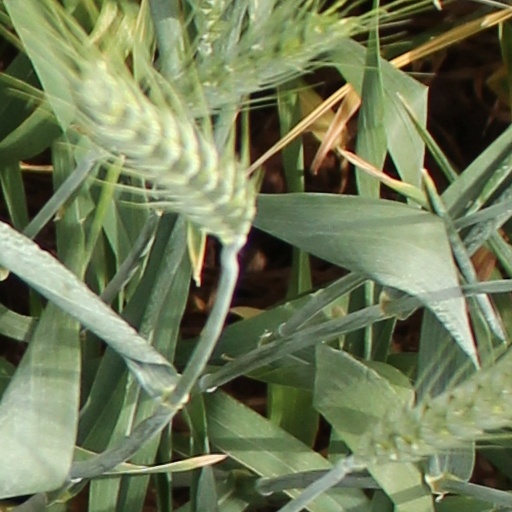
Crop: wheat